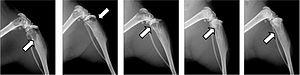
Les métastases osseuses, ou métastases squelettiques, sont des tumeurs malignes secondaires des os, formées par le déplacement de cellules cancéreuses d'une tumeur primaire. Ce sont de loin les tumeurs osseuses les plus fréquentes chez l'adulte. Pour certains cancers, comme le cancer du sein ou de la prostate, les métastases osseuses sont une complication fréquente, qui a une influence substantielle sur la qualité de vie du patient concerné, ainsi que sur le déroulement et le pronostic de la maladie. Fondamentalement, toute tumeur qui métastase par voie sanguine peut infiltrer la moelle osseuse. Les métastases ainsi formées peuvent causer un déséquilibre entre l'activité des ostéoblastes et l'activité des ostéoclastes. On distingue ainsi les métastases osseuses lytiques, et les métastases ostéocondensantes, moins fréquentes. Le plus souvent, on observe une augmentation de l'activité ostéoclastique, ce qui entraîne une lyse osseuse. Les métastases osseuses provoquent des ostéopathies tumorales, c'est-à-dire des maladies osseuses provoquées par la tumeur. Elles peuvent par là influencer les échanges de matière de l'os localement ou globalement.